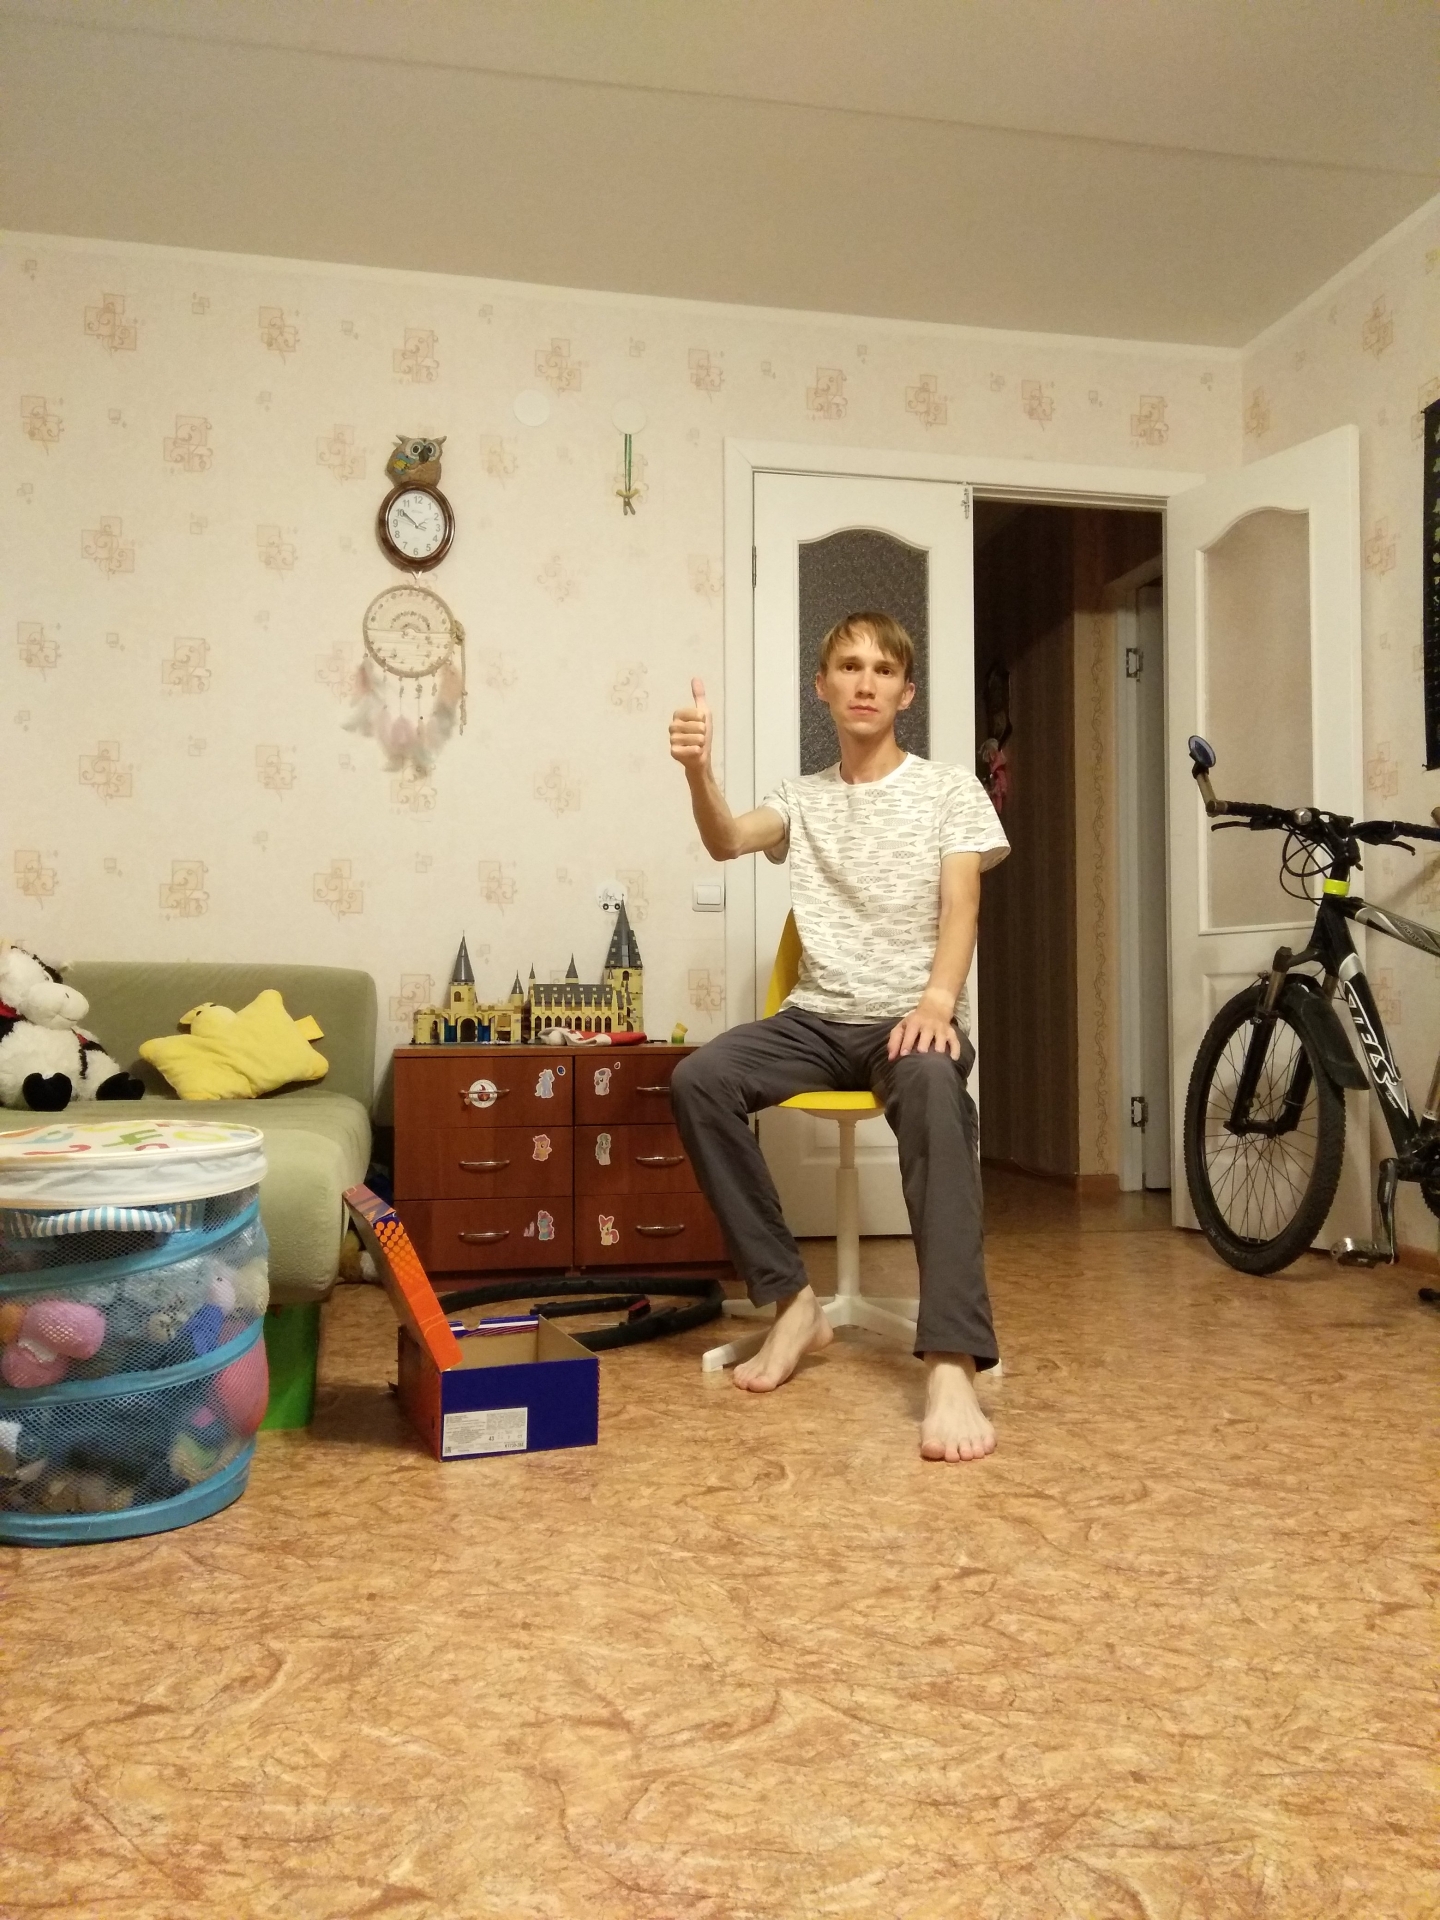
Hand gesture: like